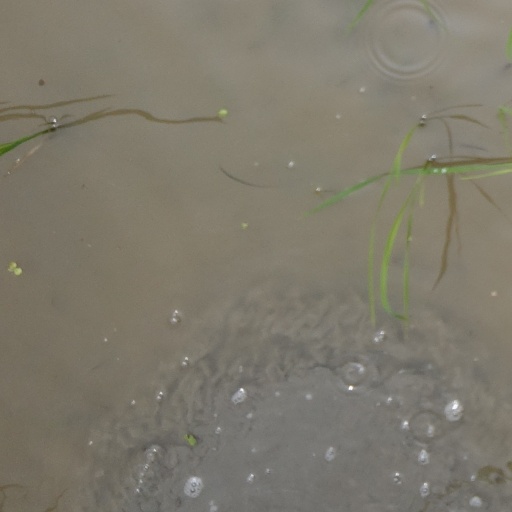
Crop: rice